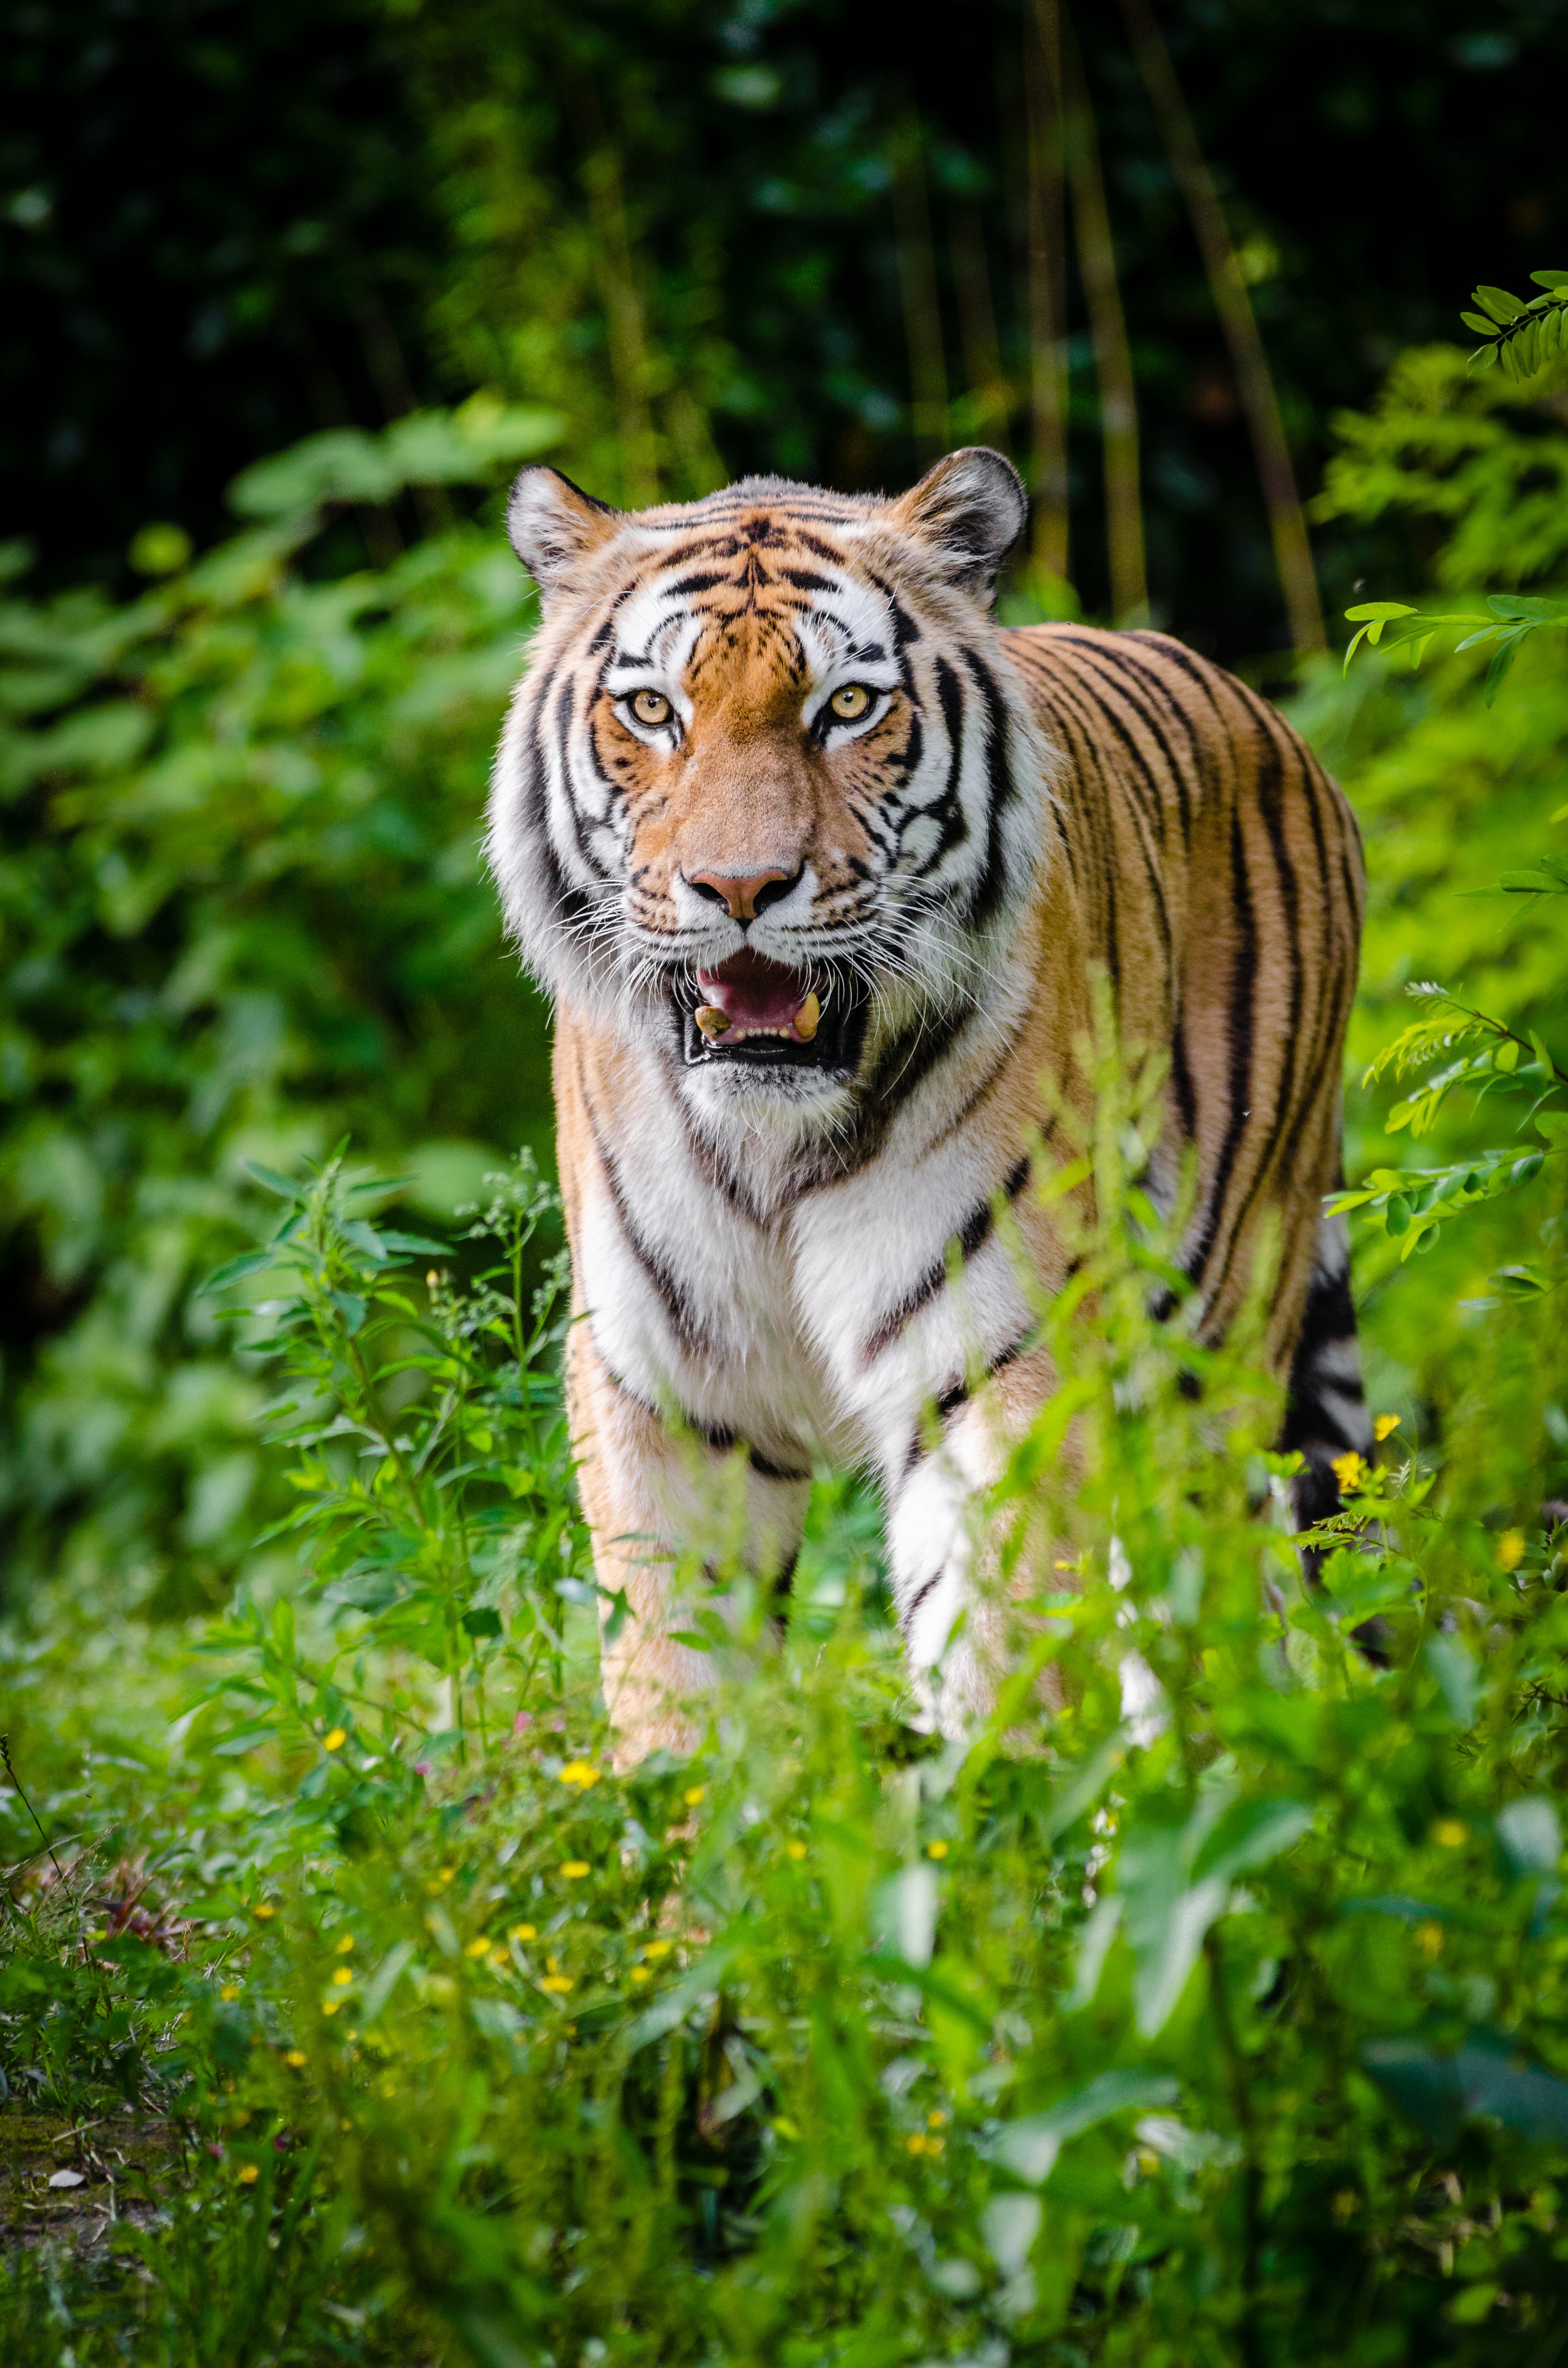
nature, wilderness, blur, animal, wildlife, zoo, fur, jungle, cat, feline, mammal, predator, fauna, plants, big cat, close up, wild animal, whiskers, roar, tiger, stripes, staring, carnivore, fangs, big cats, animal photography, cat like mammal